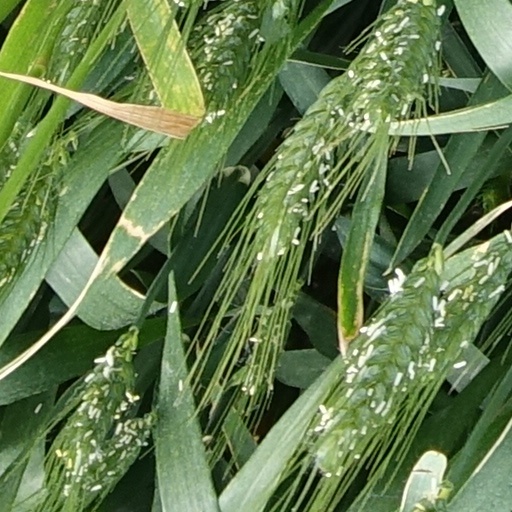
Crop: wheat